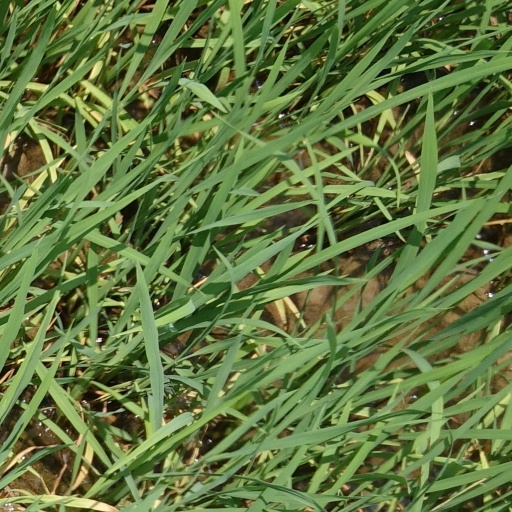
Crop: rice